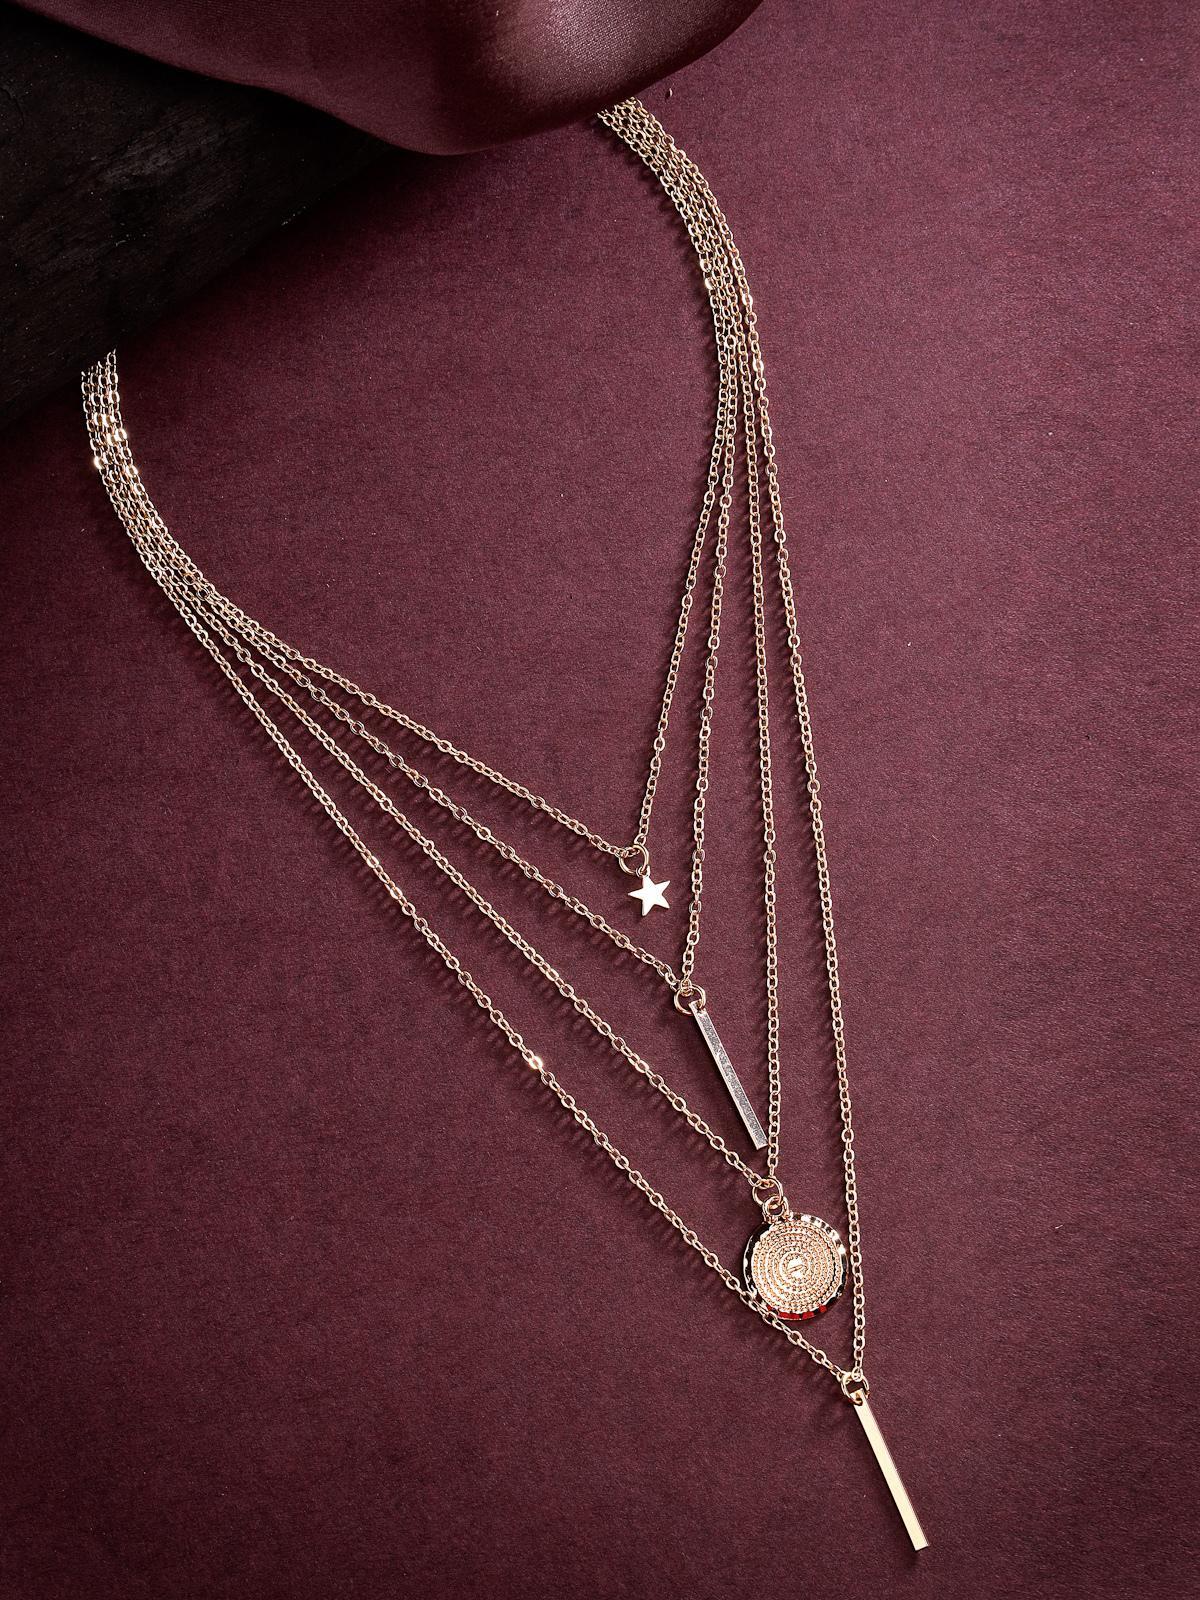
Scintillare by Sukkhi Lavish Light Weight Fashionable Gold Plated Multilayered Pendant Necklace for Women & Girls |Birthday Gift for Girls And Women Anniversary Gift for Wife| Gifts Collection|N106617
Type: Necklaces & Pendants
Brand: Scintillare by Sukkhi
Price: Rs. 257
 Adorn yourself with Scintillare by Sukkhi's Lavish Light Weight Fashionable Gold Plated Multilayered Pendant Necklace. Ideal for women and girls, it's a perfect birthday or anniversary gift. The lavish design features multiple layers of gold-plated brilliance, adding a touch of elegance to any ensemble without compromising comfort. Elevate your look with this stunning necklace, a lavish and chic addition to your collection. Scintillare by Sukkhi offers a thoughtfully crafted choice from their Gifts Collection, ensuring every occasion is celebrated with grace and enduring style.Disclaimer:There may be slight variation in shade and colour due to photographic effects and monitor settings
Included: 1 Necklace